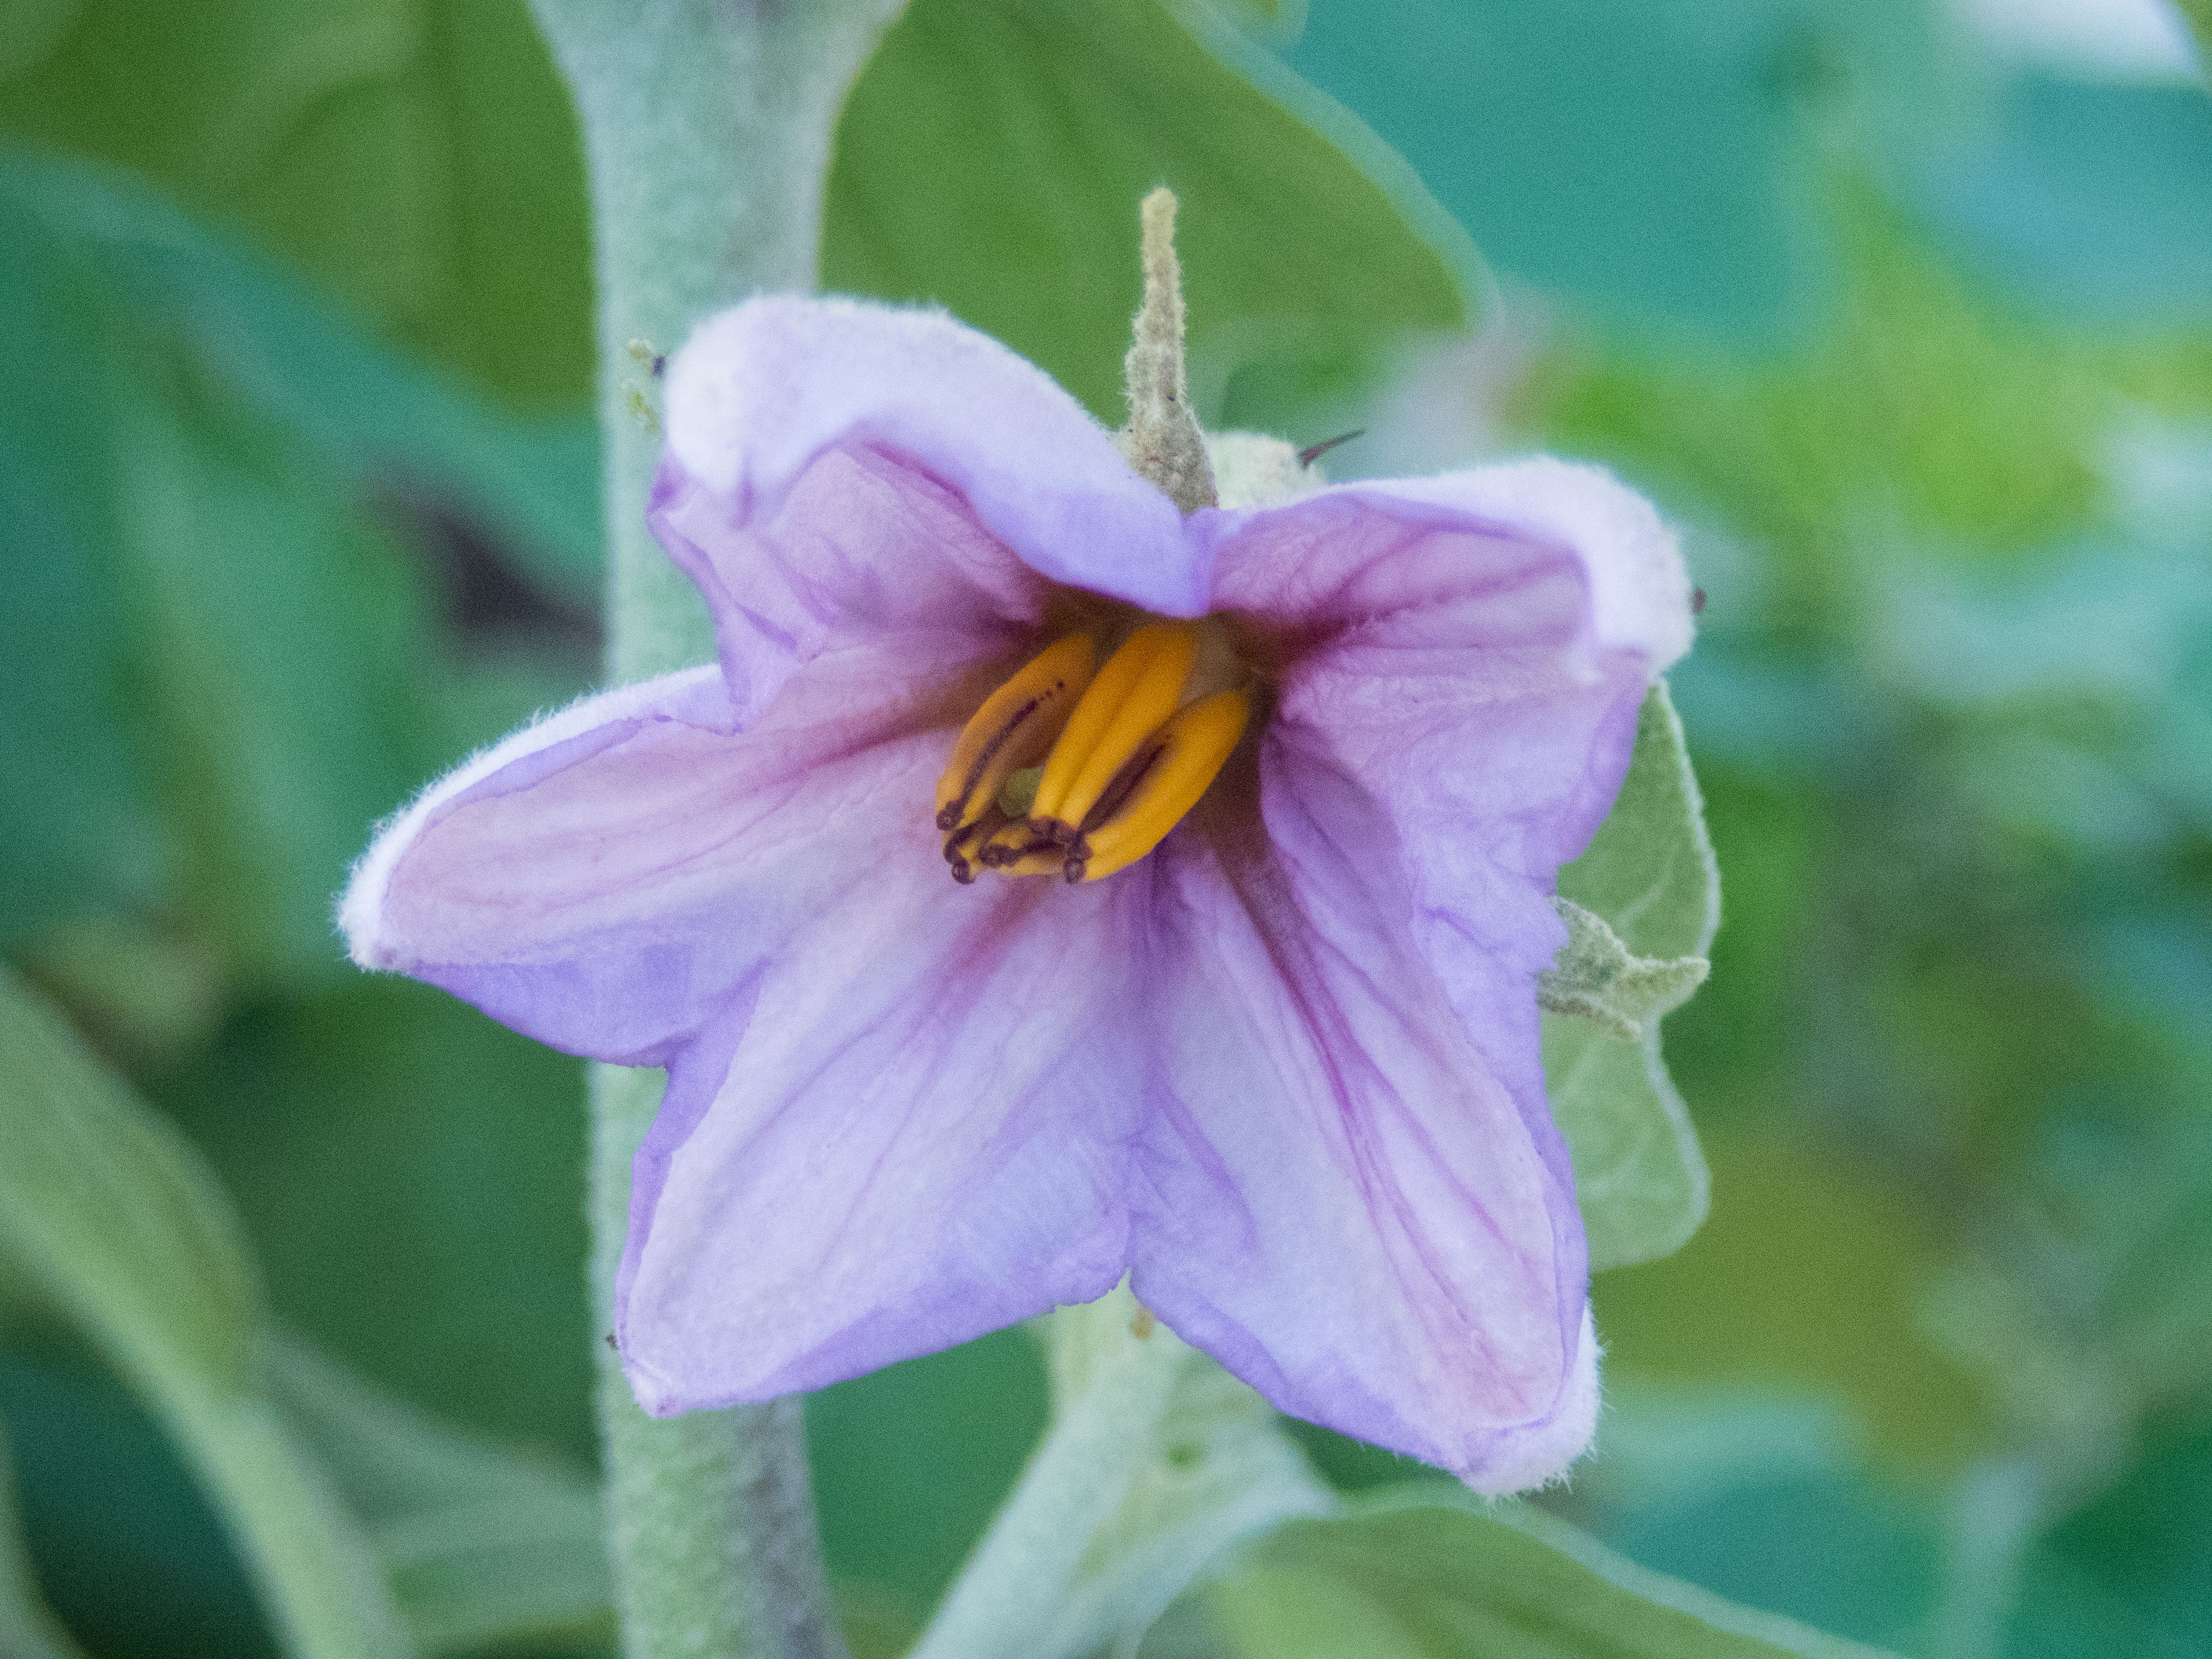
flower, eggplant, crop, nature, flora, purple, plant, wildflower, petal, solanales, annual plant, violet family